The Mulattos of Esmeraldas

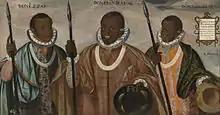
The Mulattos of Esmeraldas

The Mulattos of Esmeraldas, also known as The Black Kings of Esmeraldas, is an oil on canvas work painted in 1599 by the mestizo painter , who belonged to the Quito School. It is the oldest signed and dated painting from colonial South America. It is currently part of the collection of the Prado Museum in Madrid although it is deposited in the Museo de América.